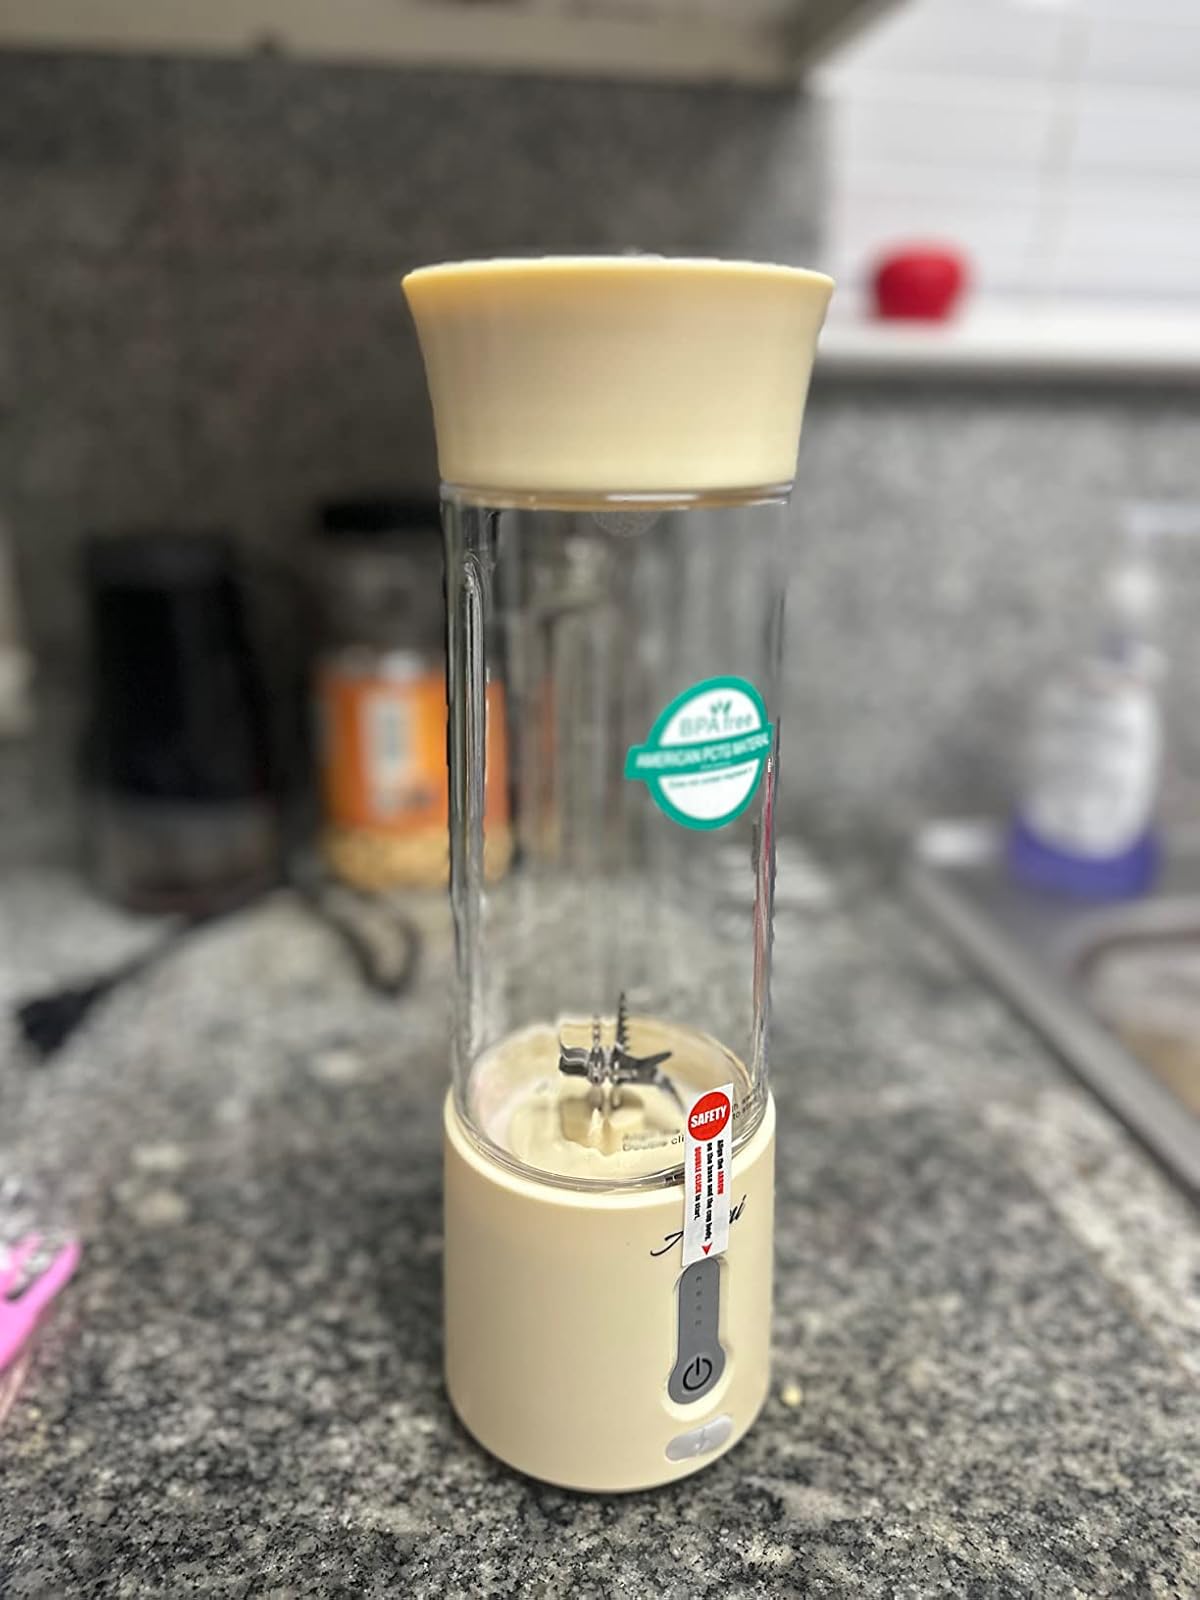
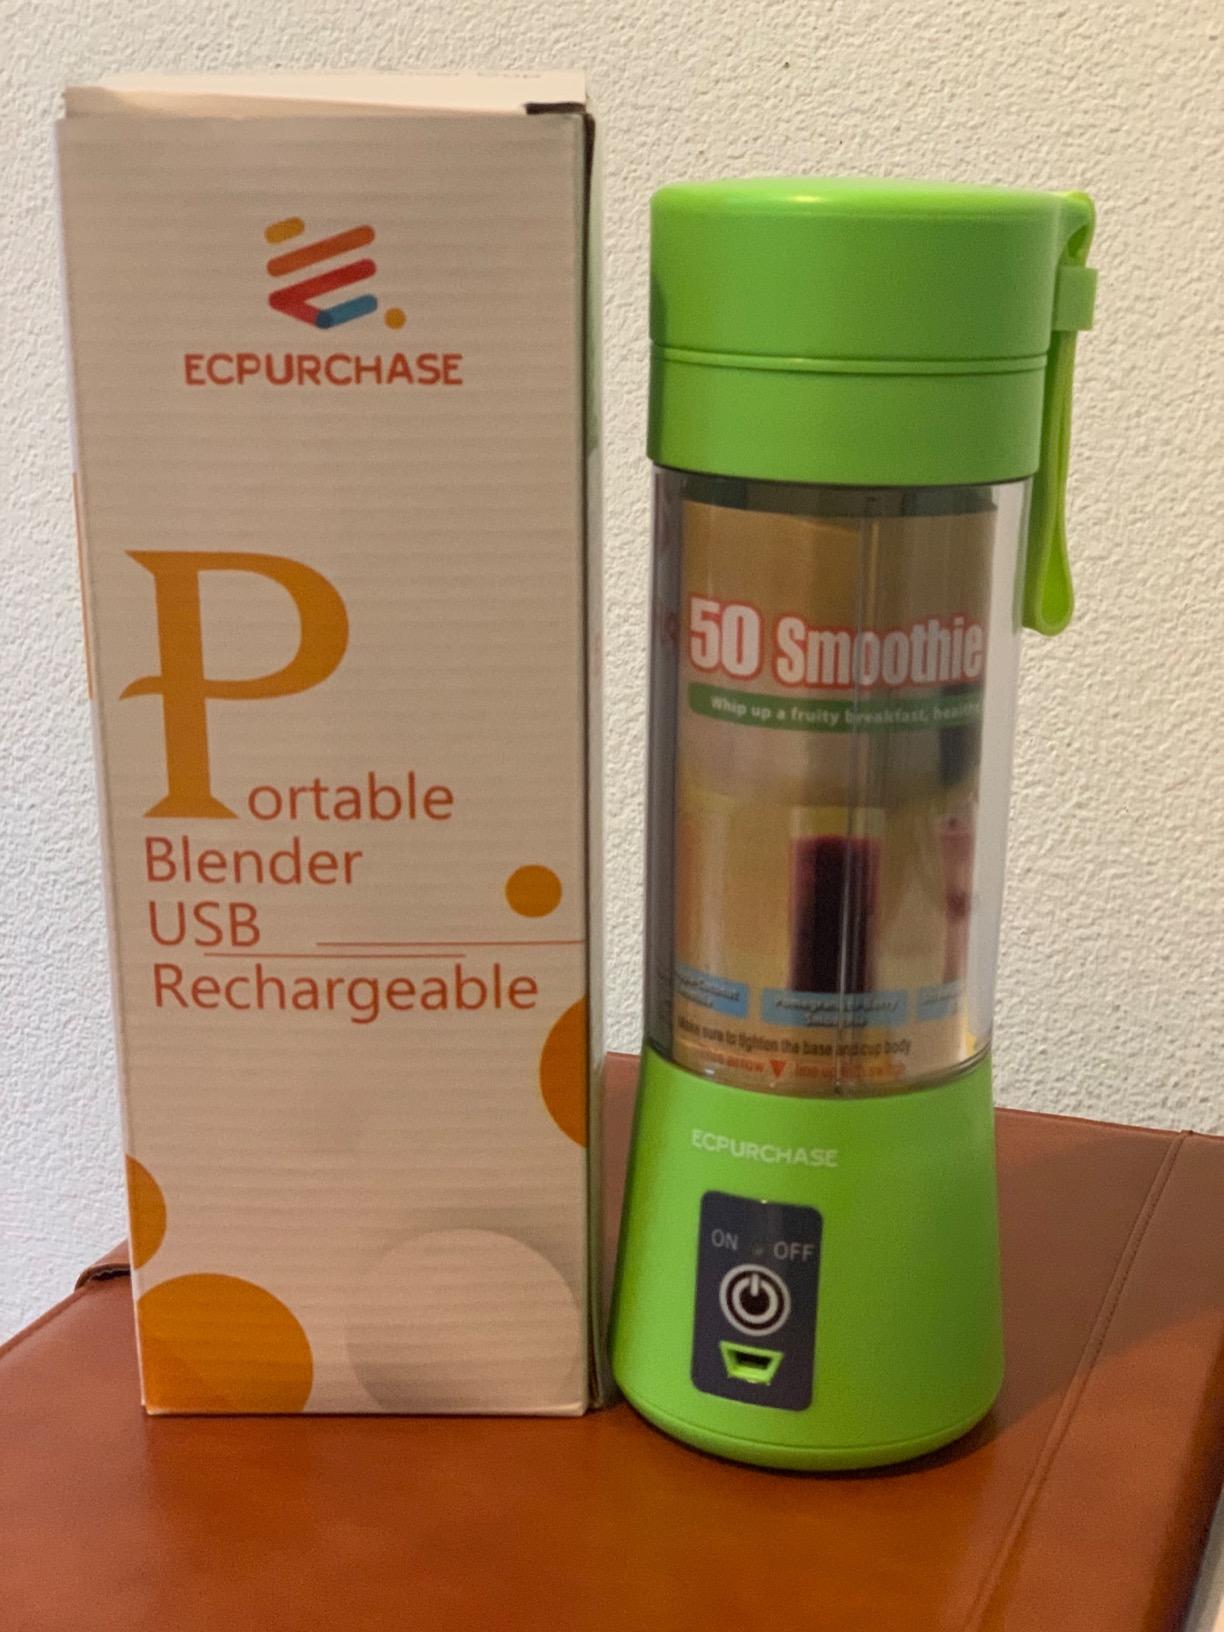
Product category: items_blender
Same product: no